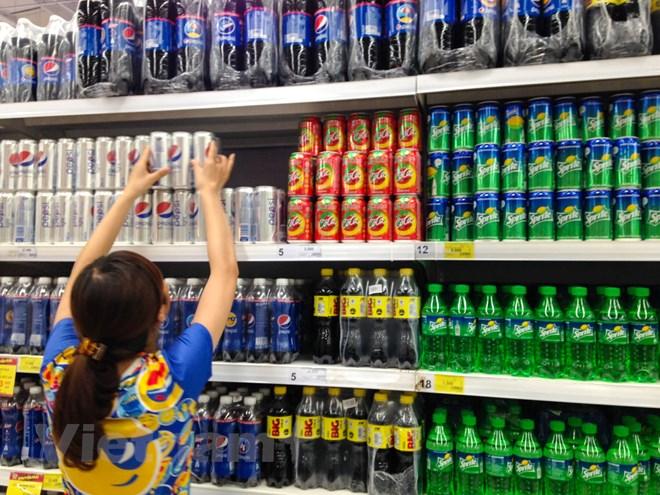
ở trên kệ có sự xuất hiện của nhiều chai nước và lon nước